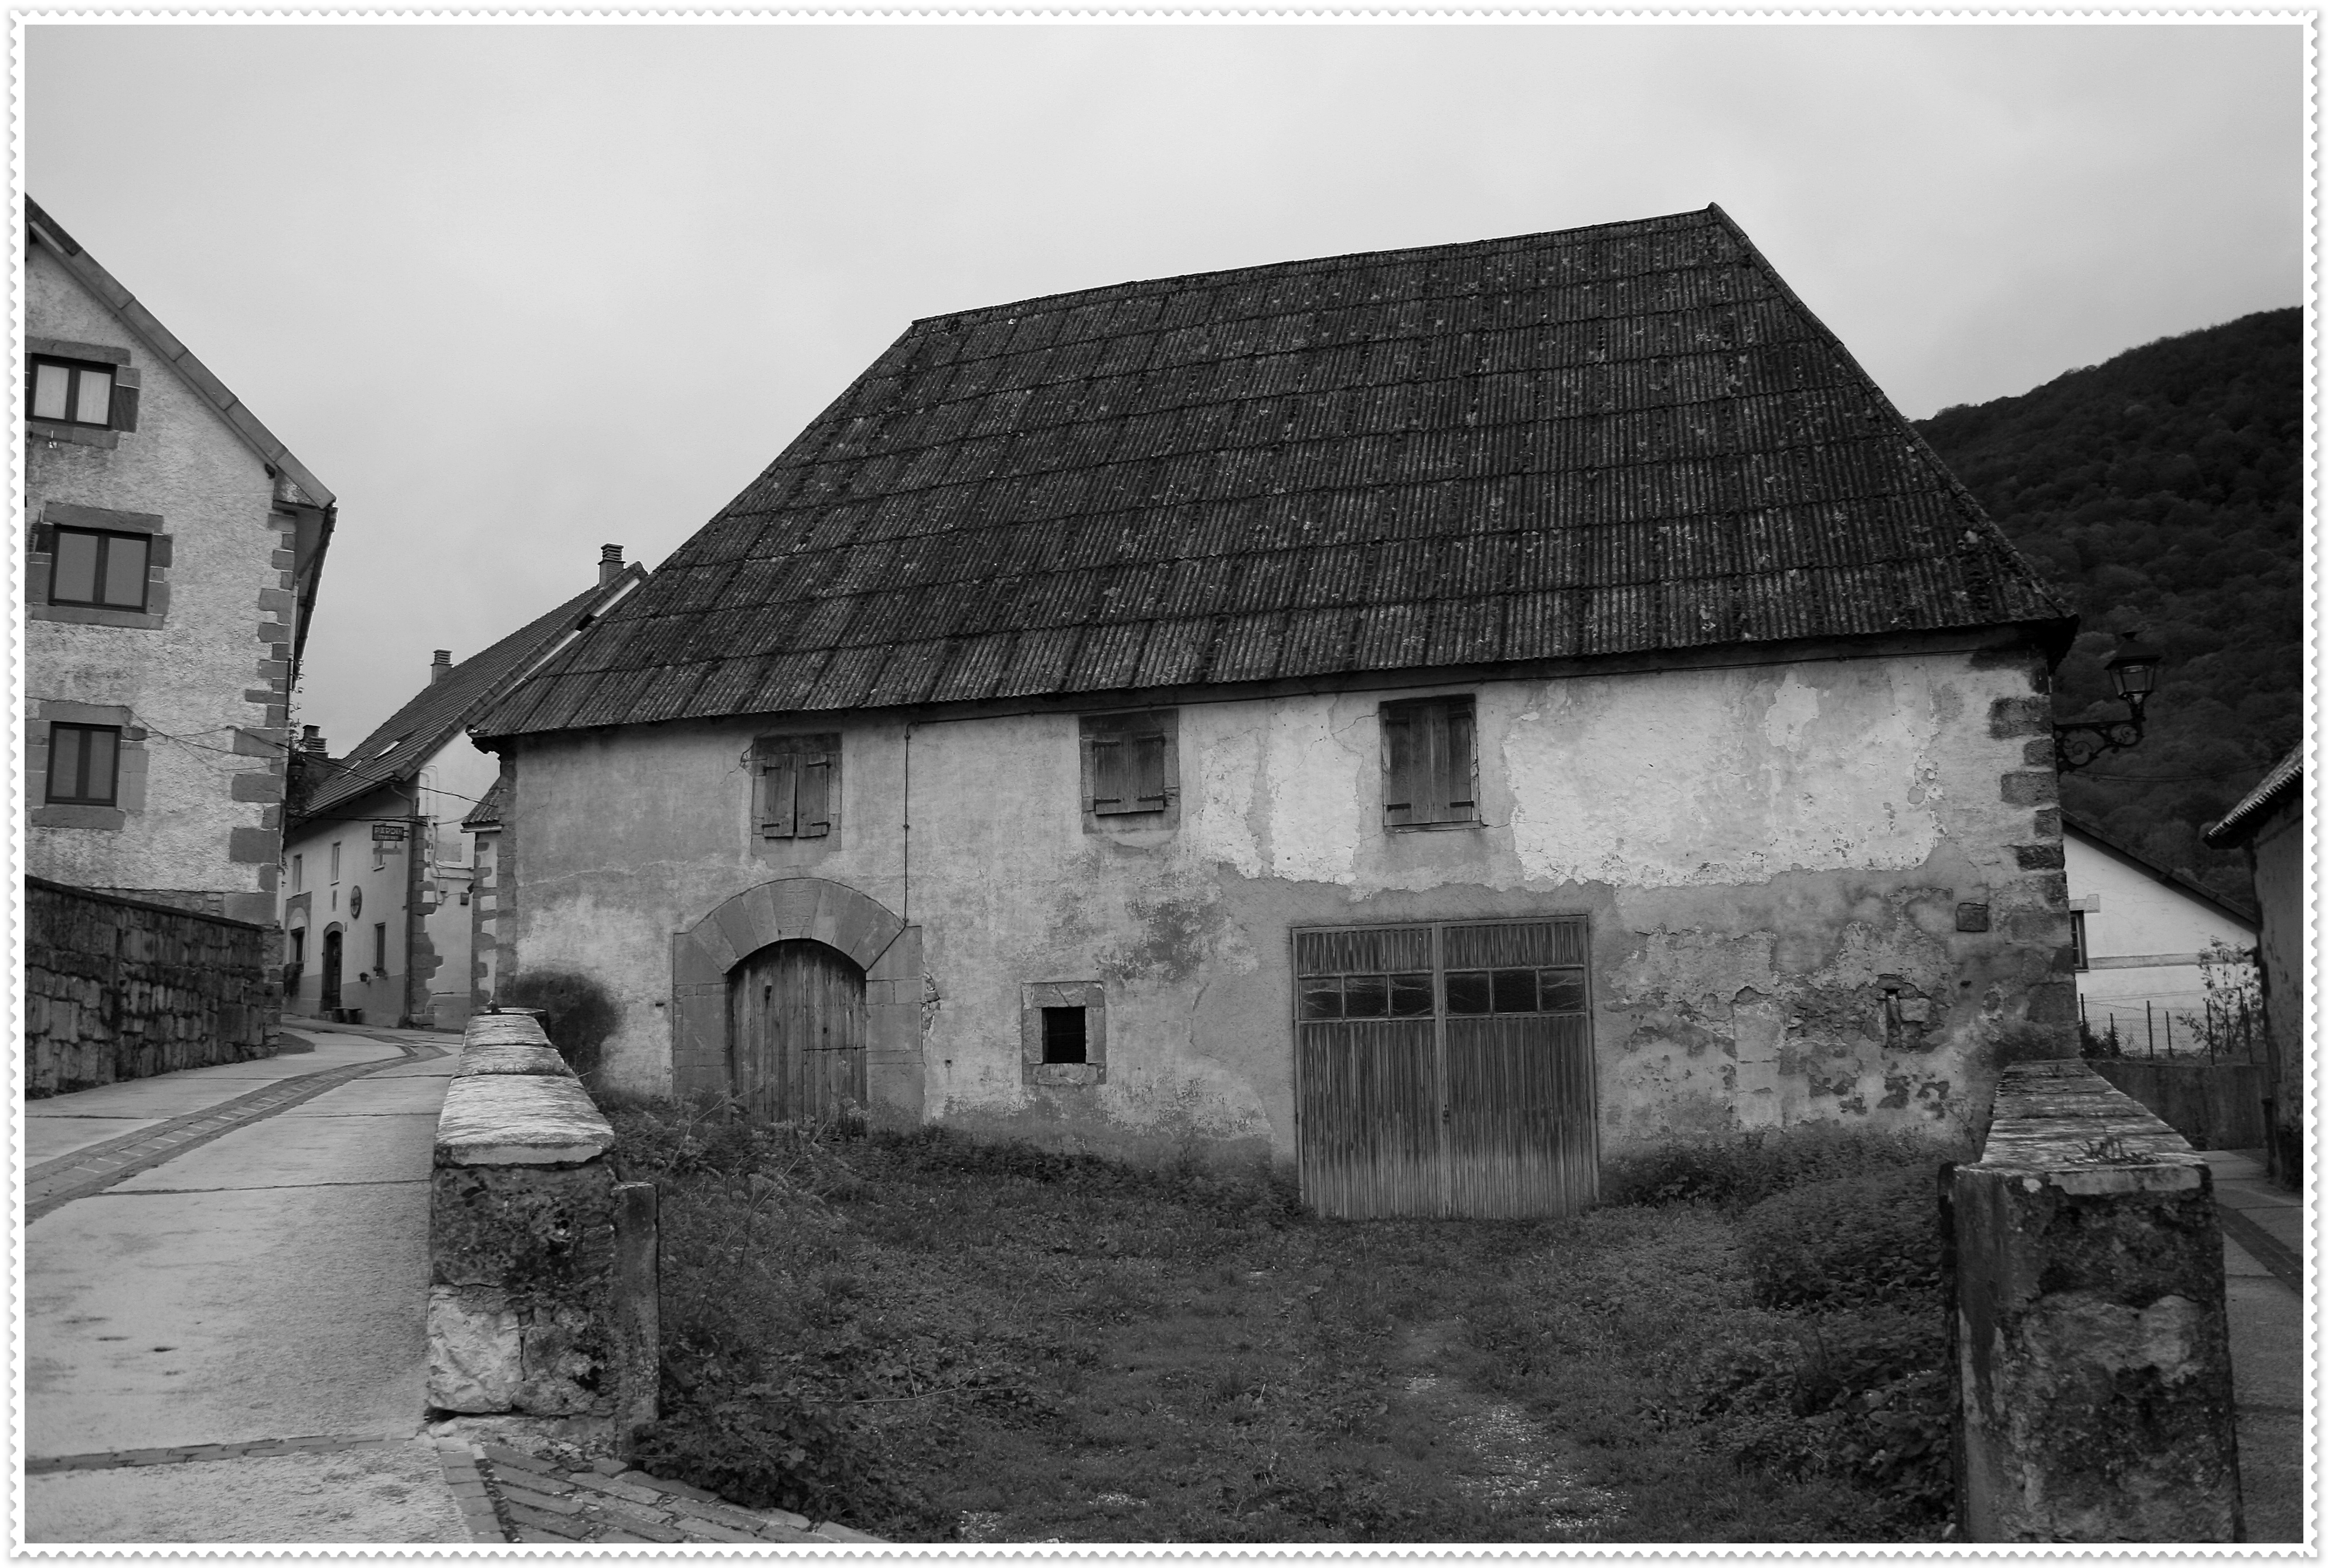
black and white, white, house, building, home, cottage, monochrome, photograph, history, navarra, irati, orbaiceta, monochrome photography